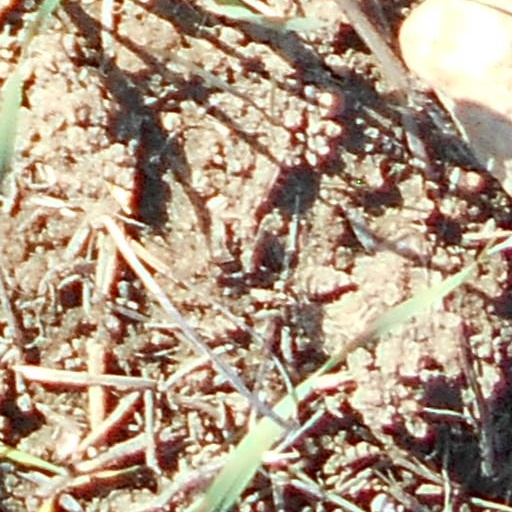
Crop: wheat